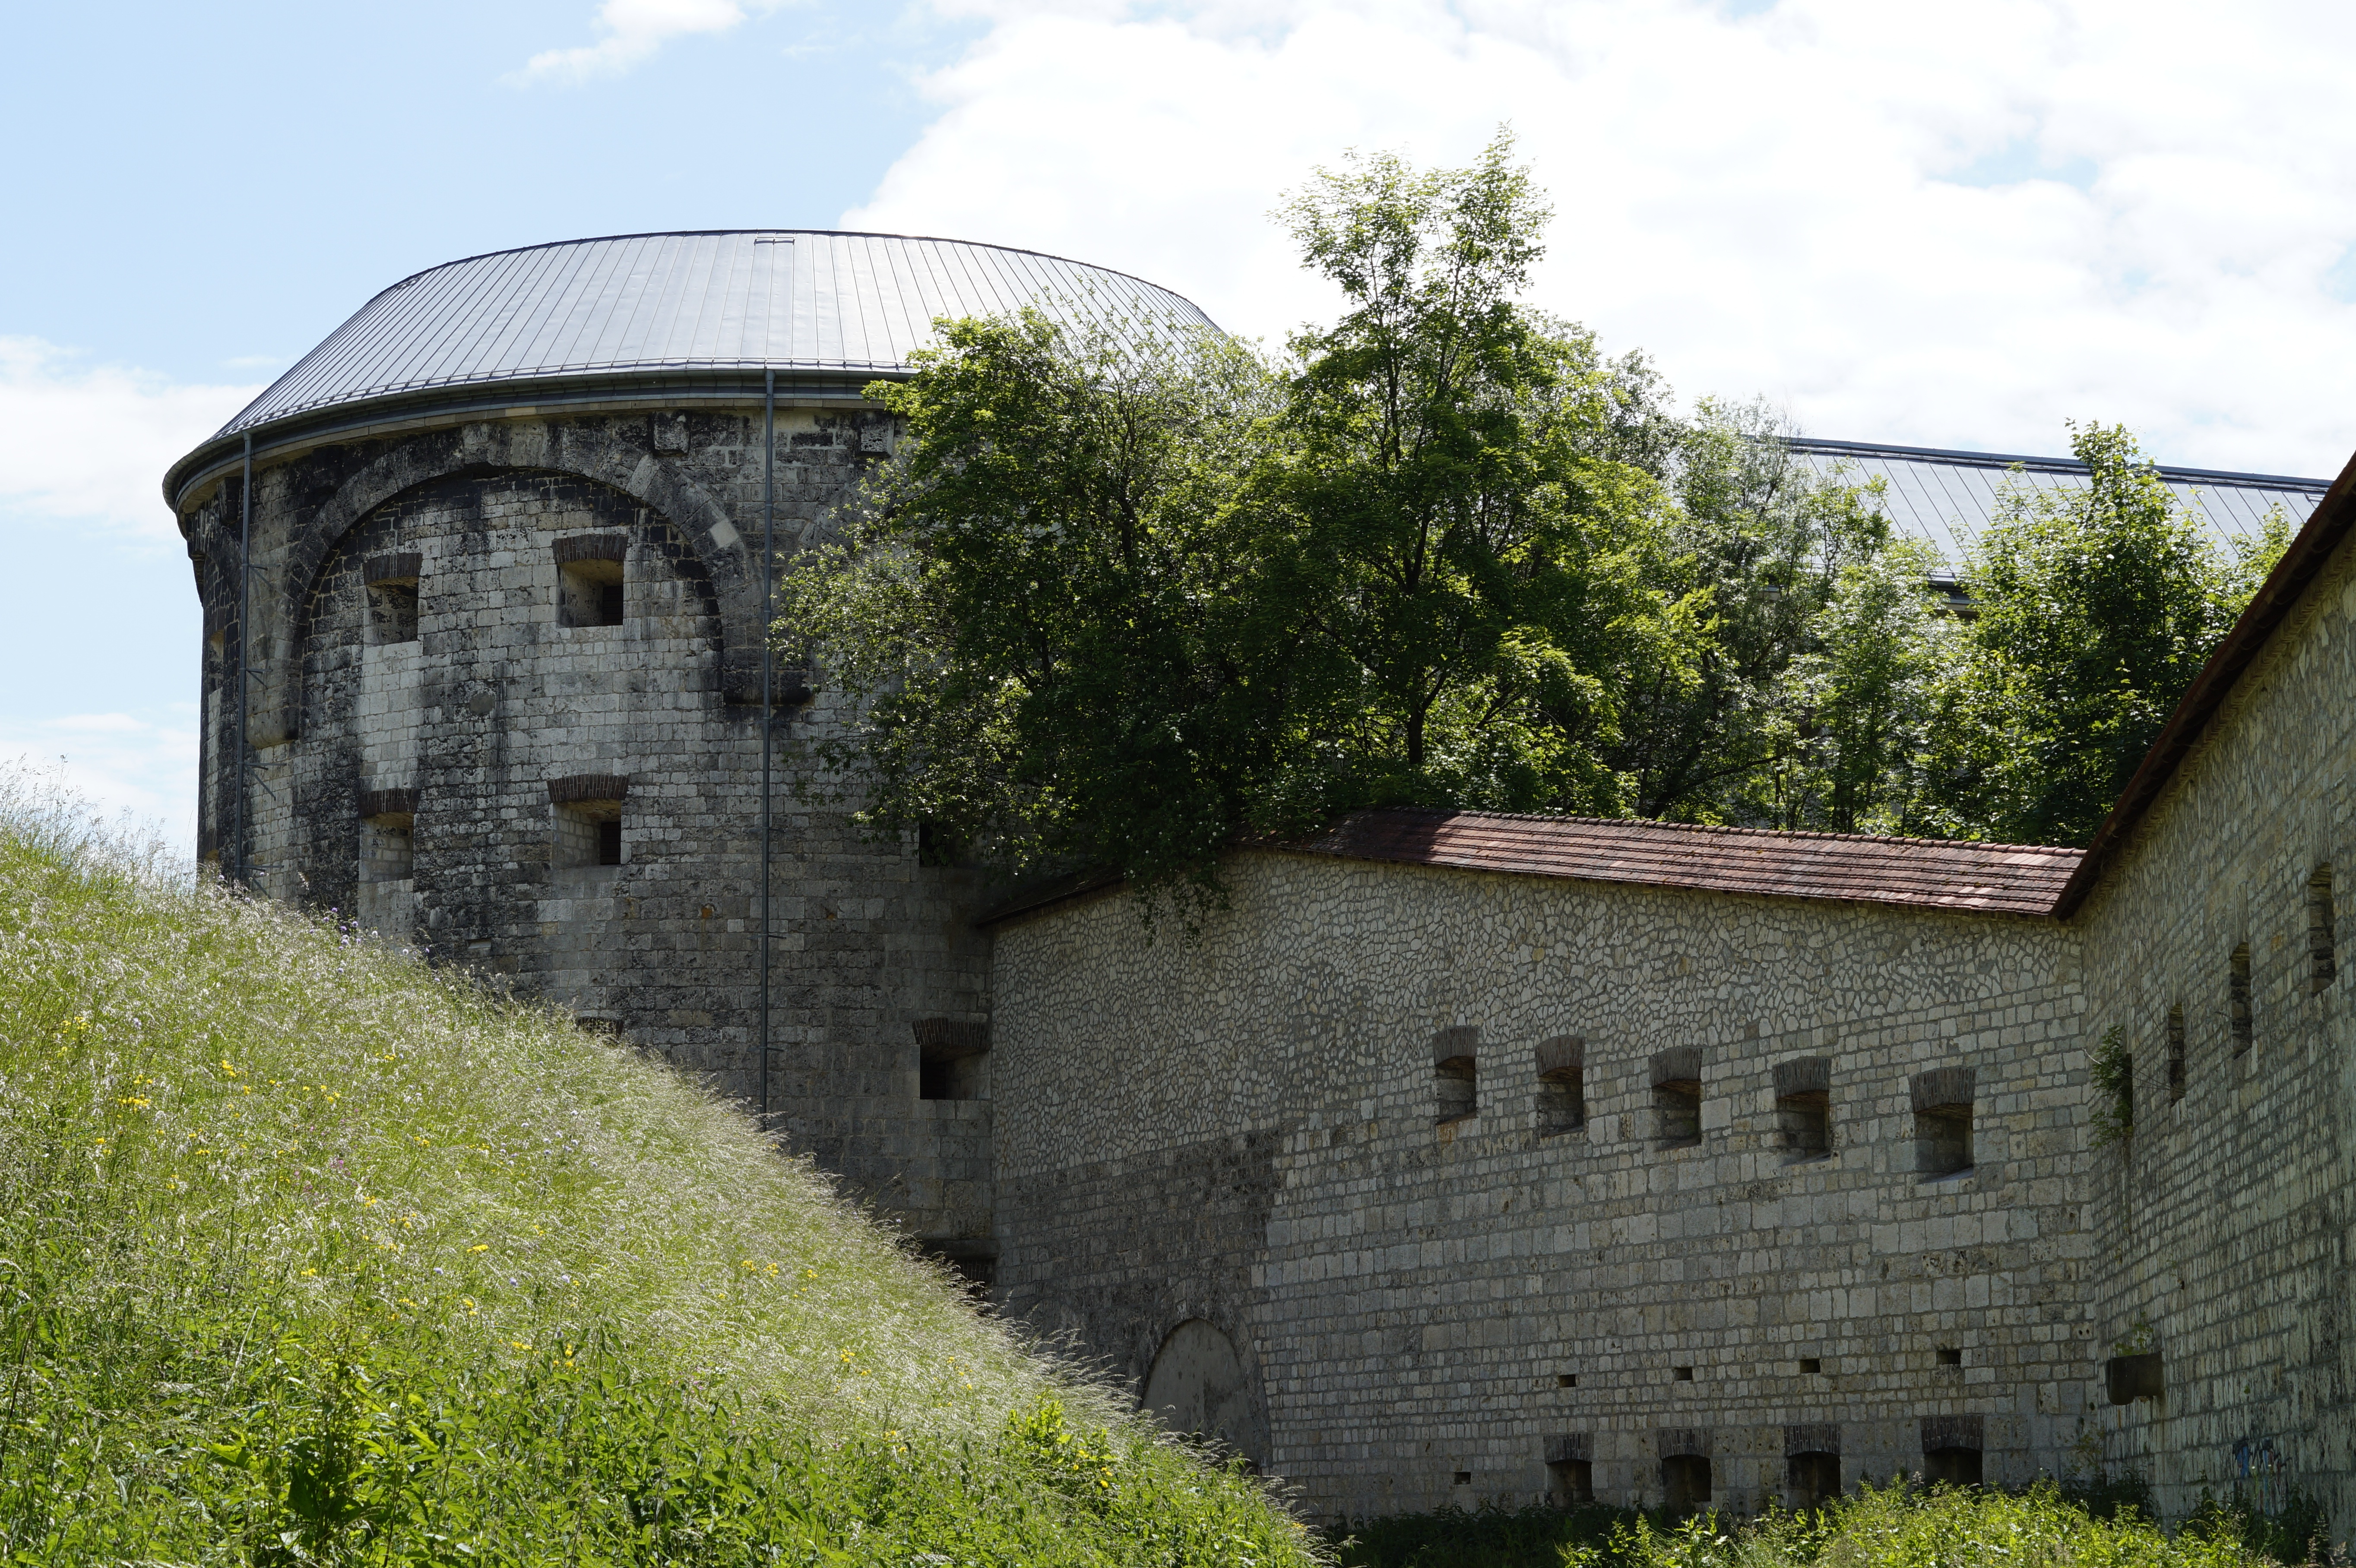
architecture, plant, villa, building, chateau, stone, summer, tower, cottage, castle, property, fortification, waterway, fortress, monastery, well, estate, protection, protect, guard, historically, masonry, defense, watchtower, moat, ward, ulm, imposing, manor house, substantiate, defend, defense system, bulwark, fend off, wilhelmsburg